Venkat K. Reddy

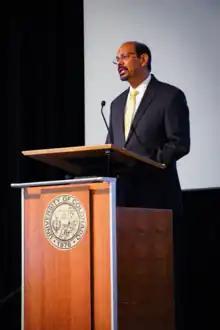
Chancellor Venkat Reddy delivers the University of Colorado Colorado Springs' 2021 State of the Campus address.

Venkat (Venkateshwar) K. Reddy (born 1961) was the seventh full-time chancellor of the University of Colorado Colorado Springs.